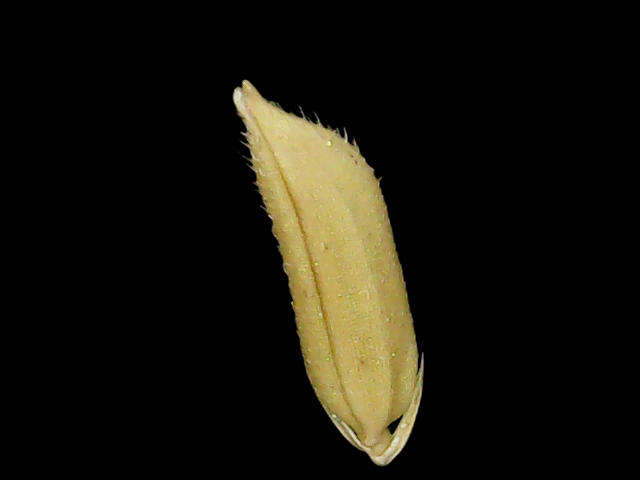
Rice variety: Binadhan07